Diccionari Etimològic i Complementari de la Llengua Catalana

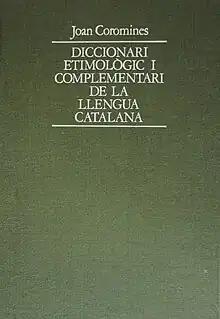
Cover of a volume of the dictionary.

The (or DECat , "Etymological and Complementary Dictionary of the Catalan Language") is an etymological dictionary of Catalan compiled by Joan Corominas with cooperation of Joseph Gulsoy and Max Cahner.